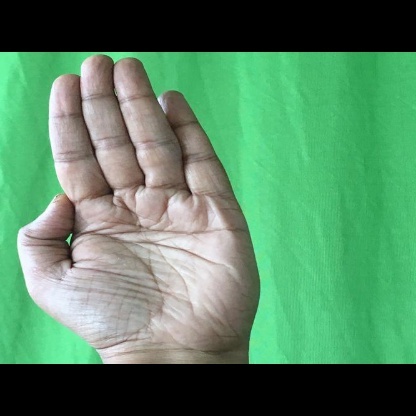
Mudra: Pathaka